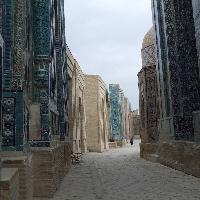
Weather: cloudy or overcast